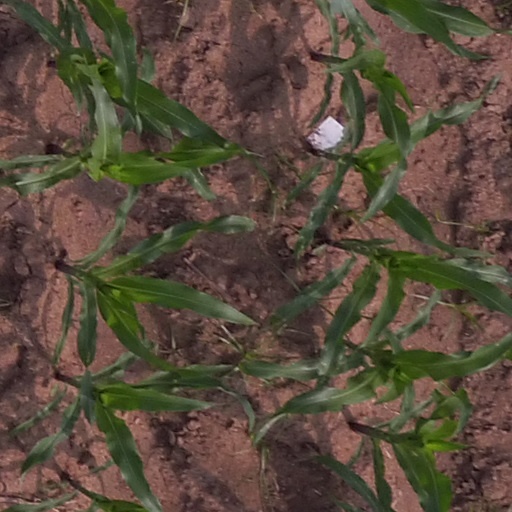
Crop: maize; corn